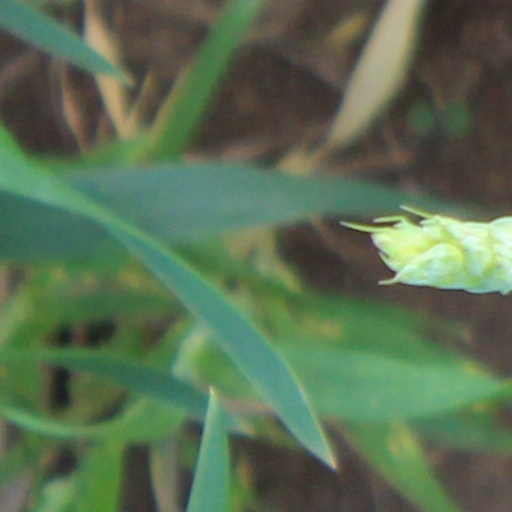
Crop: wheat